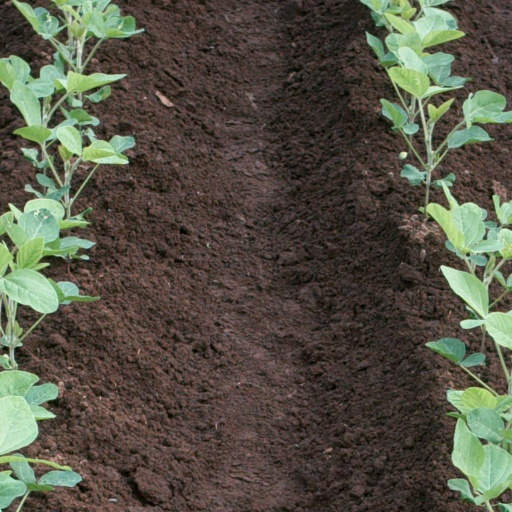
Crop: soybean